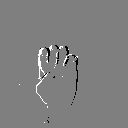
ASL letter: e